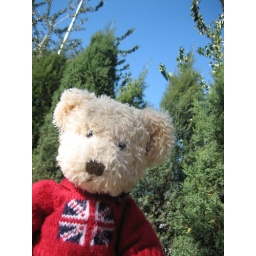
We sat in the park in Beijing, China today to enjoy the not so very often seen blue sky